Bird visual acuity rendering: 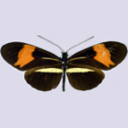
Butterfly visual acuity rendering: 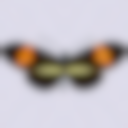
Species: erato
Subspecies: phyllis
Sex: female
View: dorsal
Hybrid status: subspecies synonym
Locality: Entre Rios ARG ER
Coordinates: -30.75, -58.75